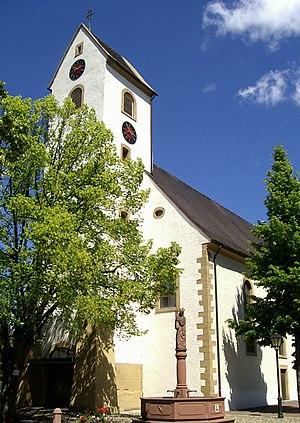
Steinenstadt est un village du Margraviat badois dans le Land de Bade-Wurtemberg, en Allemagne. Sa population est de 1 376 habitants. Stenenstadt était un village indépendant jusqu'à son incorporation dans la commune de Neuenburg am Rhein le 1ᵉʳ janvier 1975.